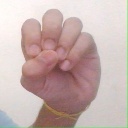
अक्षर: उ